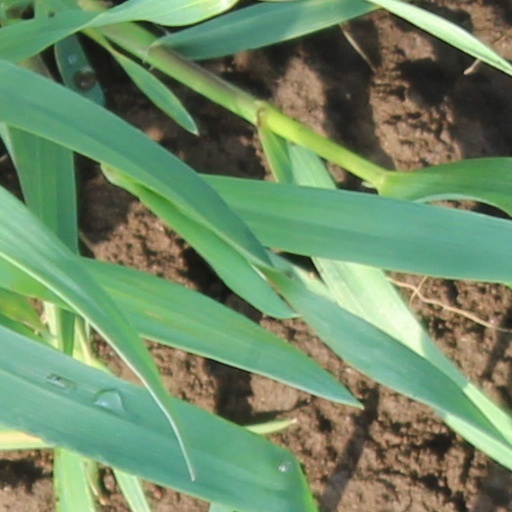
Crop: wheat